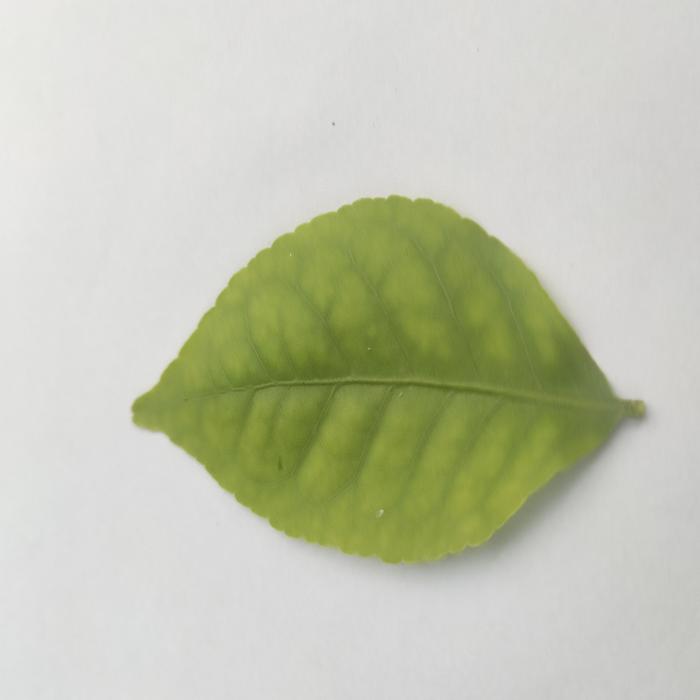
Crop: Aegle Marmelos
Leaf condition: Cercospora_Leaf